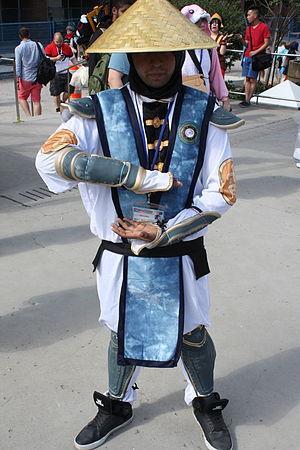
Mortal Kombat est une série de jeux vidéo de combat développée par Midway et publiée par Acclaim. La série se veut concurrente de la franchise Street Fighter de Capcom. Le premier jeu est vendu en 1992 sur bornes d'arcade, un an après la sortie de Street Fighter II: The World Warrior. Il est suivi par quatorze jeux dont le dernier, Mortal Kombat 11, sort en 2019.